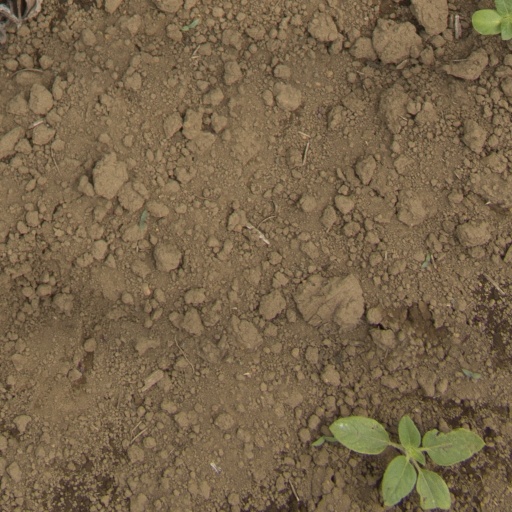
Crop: Jerusalem artichoke